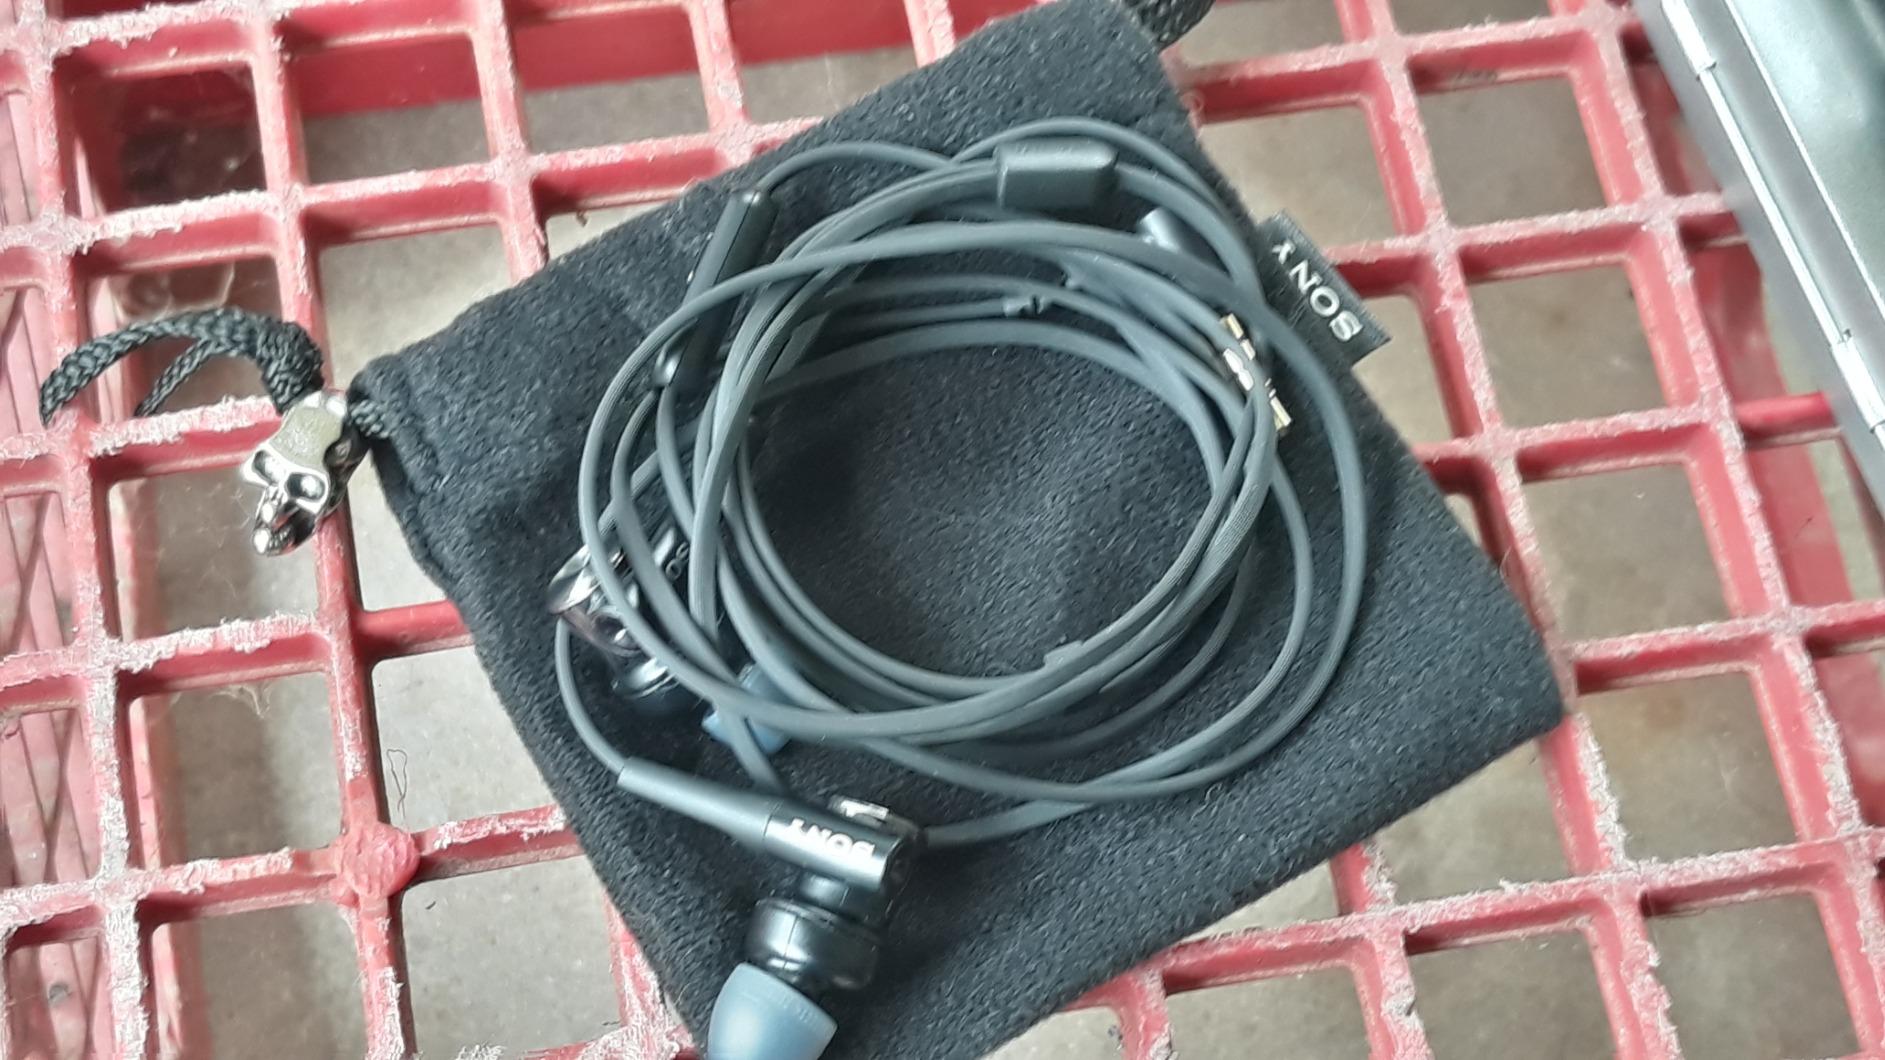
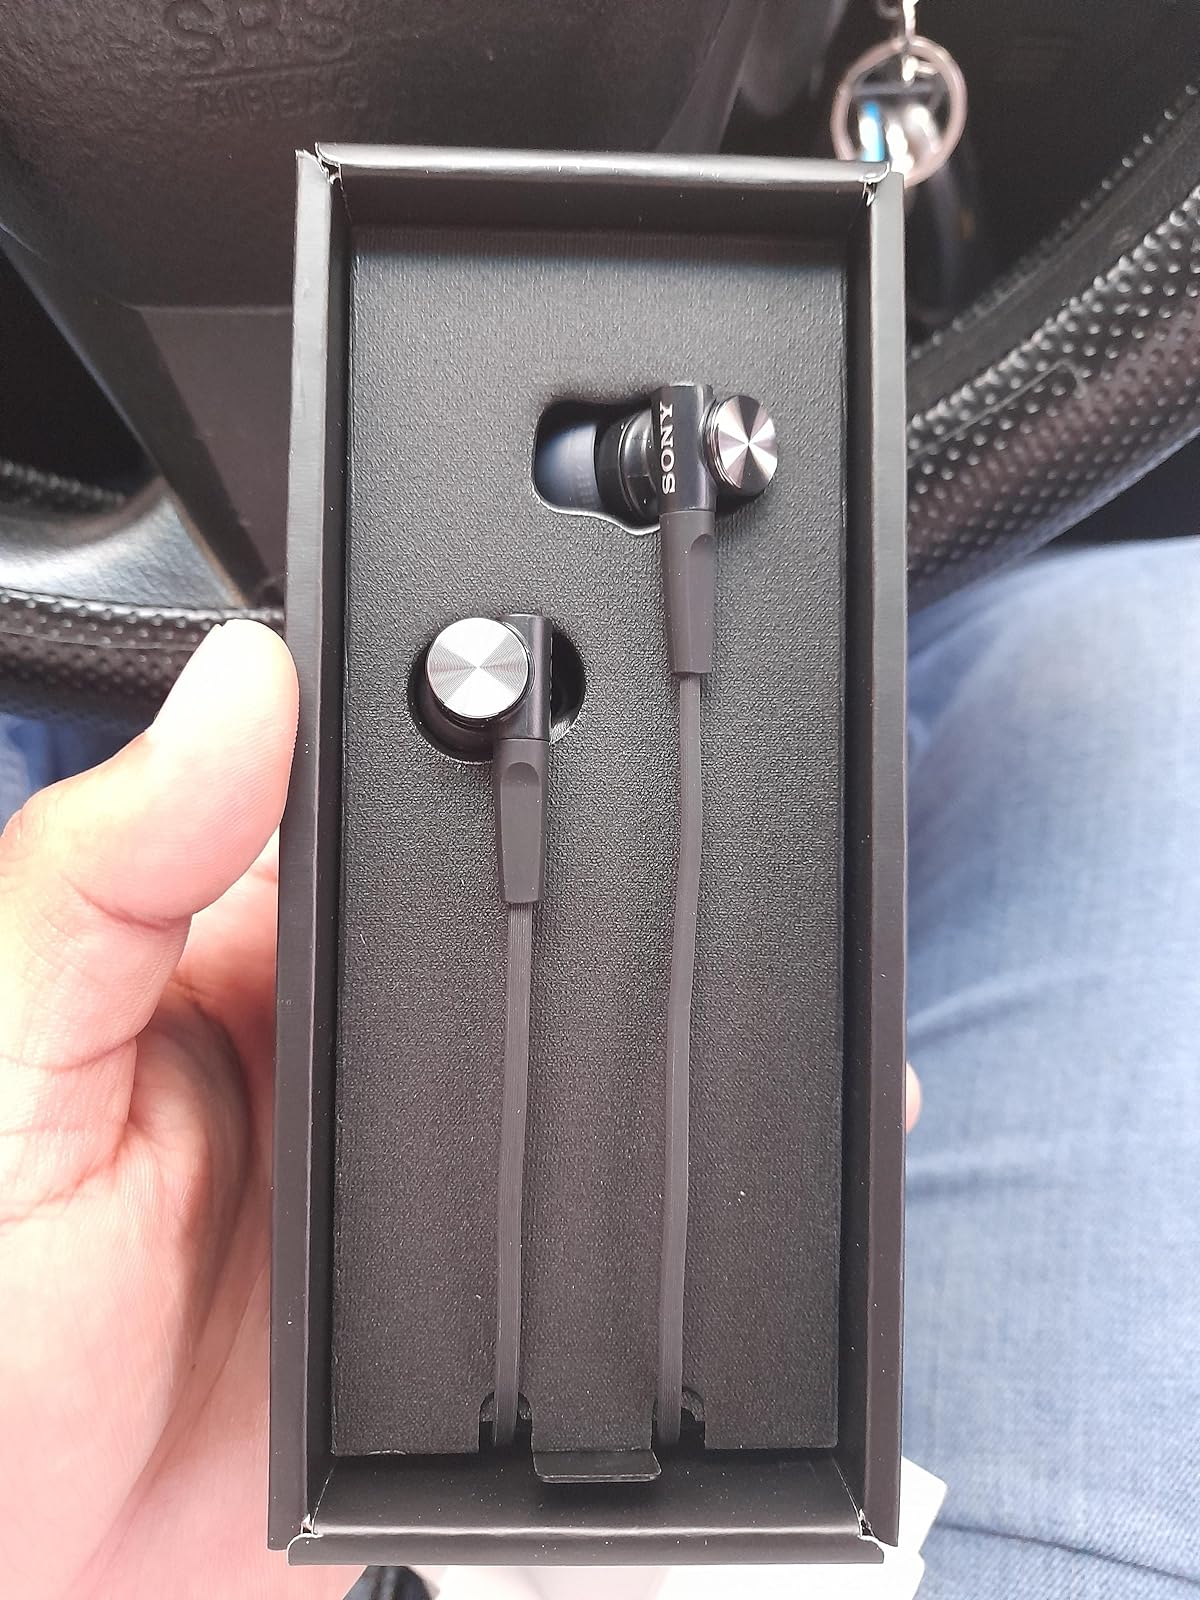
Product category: headphones
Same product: yes